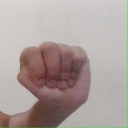
अक्षर: ठ